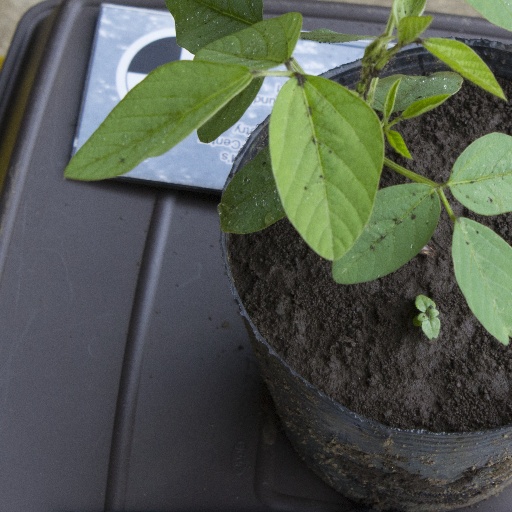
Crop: soybean